A Thet Ko A Thet Htet Po Ywae Chit The

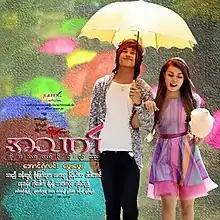
Film Poster

A Thet Ko A Thet Htet Po Ywae Chit The is a 2015 Burmese drama film, directed by Ko Zaw (Ar Yone Oo) starring Aung Ye Lin, Phway Phway, Thar Nyi, San Htut, Soe Myat Thuzar, Khine Hnin Wai and May Kabyar. The film, produced by Shwe Taung Film Production premiered in Myanmar on September 25, 2015.